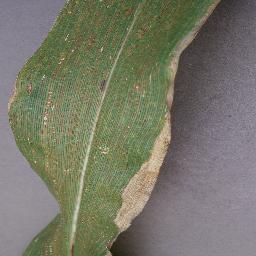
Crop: corn
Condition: (maize)_northern_blight